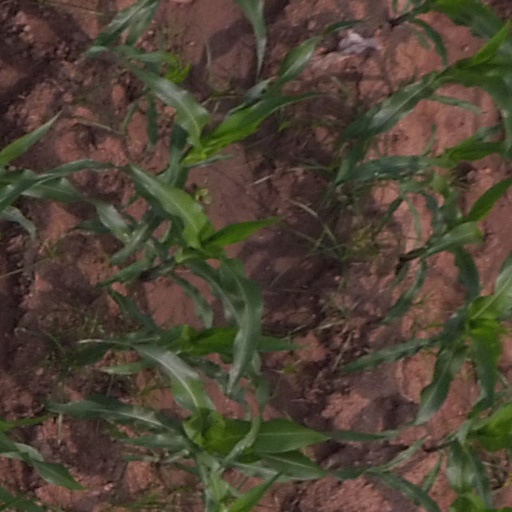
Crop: maize; corn